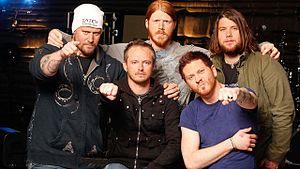
Saving Abel est un groupe de rock américain, originaire de Corinth, dans le Mississippi. Il est formé par Jared Weeks et Jason Null en 2004.